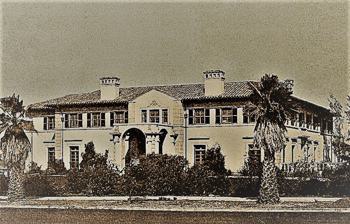
Building: William O. Jenkins House
Country: United States of America
Year built: 1923
Not to be confused with Getty House . Residence in Central Los Angeles, USA William O. Jenkins House “The Phantom House” Alternative names J. Paul Getty Mansion General information Type Residence Architectural style Mediterranean Revival , Renaissance Revival Location Los Angeles, California Address 641 South Irving Boulevard (intersection of Crenshaw and Wilshire Boulevards ) Town or city Windsor Square , Central Los Angeles Country USA Coordinates 34°03′44″N 118°19′08″W / 34.0622°N 118.3189°W / 34.0622; -118.3189 Groundbreaking 1922 Completed 1923 (or ’25) Opened 1925 Demolished 1957 Cost $250,000 (in 1923) Technical details Material Steel, concrete, brick-lined interior Floor count Two Design and construction Architect(s) T. Beverley Keim Main contractor William A. Larkin Other information Number of rooms (14 bedrooms) The William O. Jenkins House — also known as the "Phantom House", the J. Paul Getty mansion and 641 South Irving Boulevard — was a Mediterranean-style property in Los Angeles, California, built for businessman William O. Jenkins (reputedly the "richest man in Mexico") in 1922 and '23. Although razed in 1957, it lives on in movie memory owing to its use in location shooting for two celebrated Hollywood films — Sunset Boulevard (1950) and Rebel Without a Cause (1955). History The house was designed by American civil engineer and architect Thomas Beverley Keim, Jr. (1884-1926), who committed suicide soon after its completion. It cost $250,000 ($4,302,632 in 2023 dollars ). Jenkins, a wealthy American expatriate living in Mexico, lived at the residence with his family for only one year (1925-26). It then sat vacant for a decade, prompting locals to dub the impressive edifice the "Phantom House". It was sold to oil magnate J. Paul Getty (1892–1976) in 1936. The home was occupied by one of the five (former) Mrs. Gettys at the time of the 1950 filming of Sunset Boulevard by Paramount Studios . As a condition for the rental of the property, she requested that the studio build her a new swimming pool, which became the site of the famous scene with William Holden 's floating corpse at the beginning of the film. The house was two blocks west of Hollywood favorite restaurant Perino's on Wilshire Boulevard . On 21 February 1955, Warner Brothers was granted permission — for the sum of $250 per day ($2,843 in 2023 dollars ) — to film scenes for Rebel Without a Cause on the site on April 16, 18, 20 and 21, 1955. The same swimming pool, now dry, was again used extensively. The shoot was a rushed affair because the crew and owner anticipated demolition at any time. Having only recently won a lawsuit brought by 169 of his Windsor Square neighbors (which had sought to prevent demolition), Getty was keen to have the place destroyed before the locals had a chance to successfully seek alternative legal avenues. Mrs. Getty then sold the property in 1957 to the developers of the present white marble high rise office building known as the Tidewater Oil Building (1958). Another nearby former Getty property — at 605 South Irving Boulevard — also known as the " Getty House ", is a 1920s Tudor Revival mansion and is the official home of the Mayor of Los Angeles . It was given to the city by J.P. Getty's son, George . References